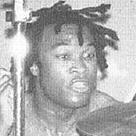
Age: 28